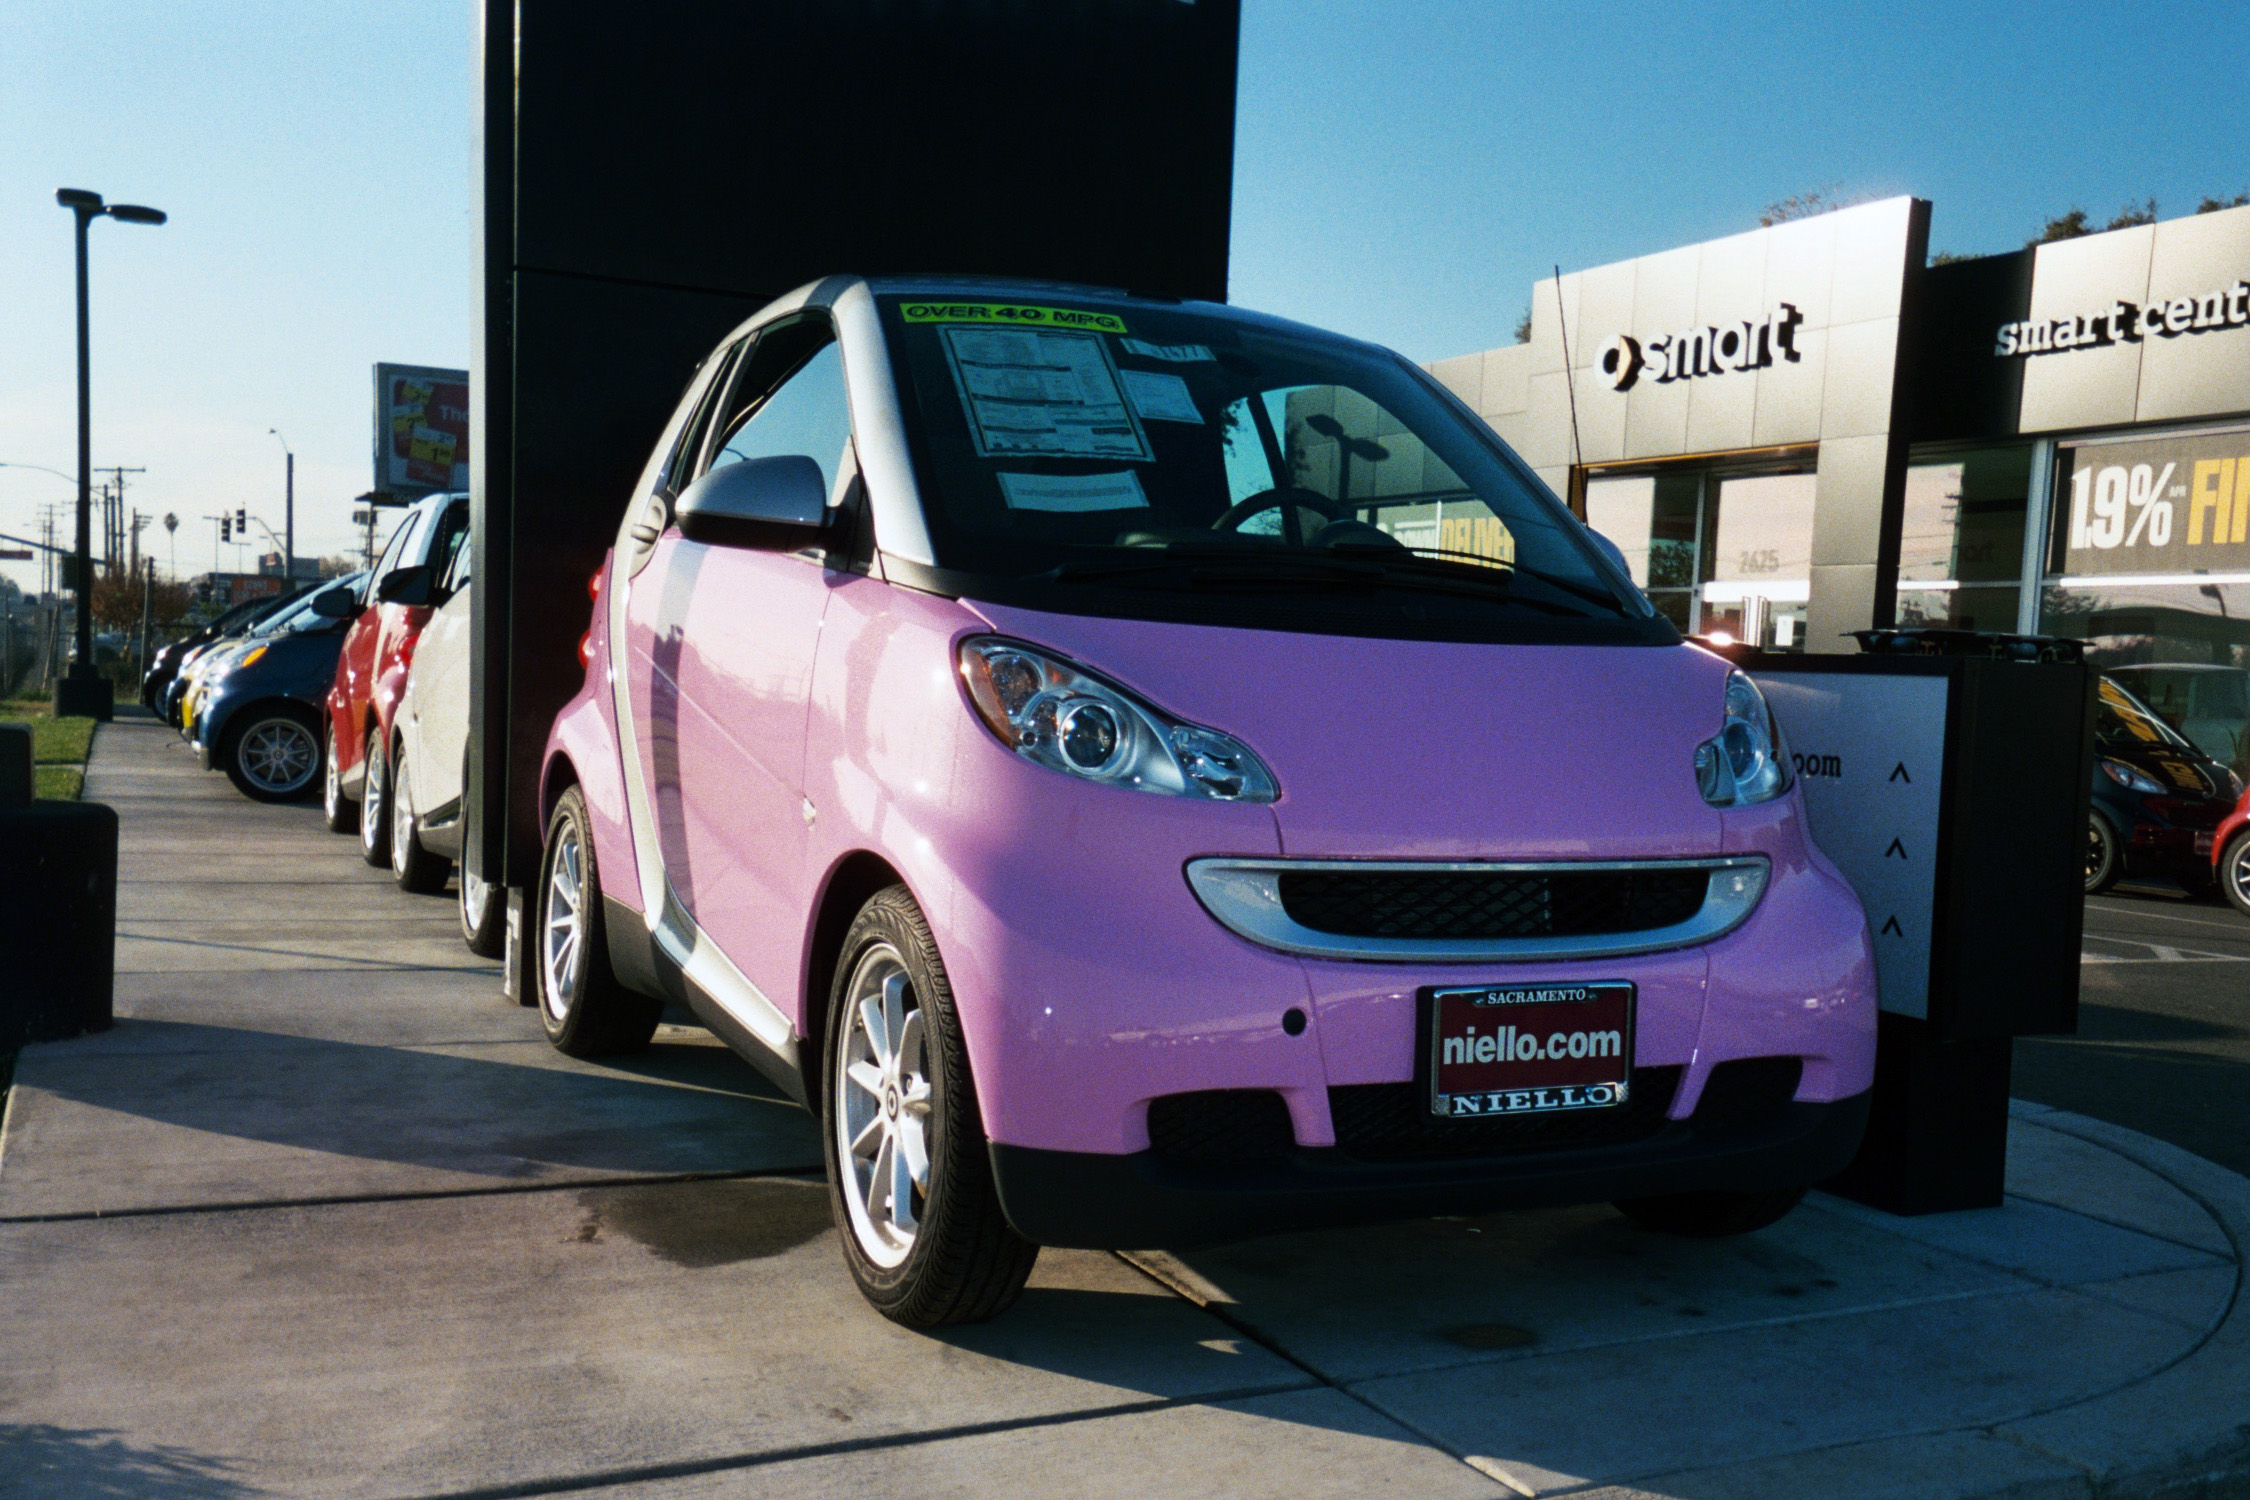
car, film, vehicle, hatchback, sedan, disposablecamera, smartcar, 800gold, 8737553, city car, land vehicle, automobile make, automotive design, subcompact car, compact sport utility vehicle